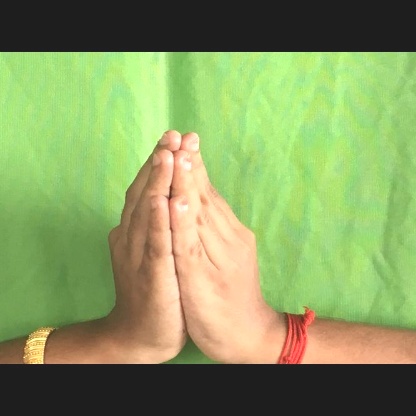
Mudra: Anjali